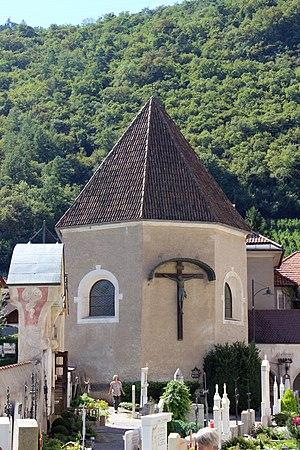
L'ancienne église paroissiale de l'Assomption située à Lana, un bourg de la province autonome de Bolzano, est considérée comme une des plus belles églises du pays et abrite un retable célèbre de Hans Schnatterpeck. L'église est située dans le quartier Niederlana ; l'église, le clocher, la chapelle du cimetière et le cimetière sont classés patrimoine culturel protégé.